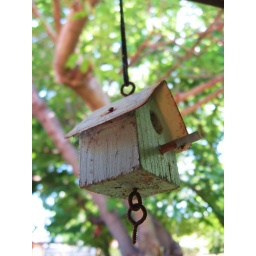
put a little bird house in your soul